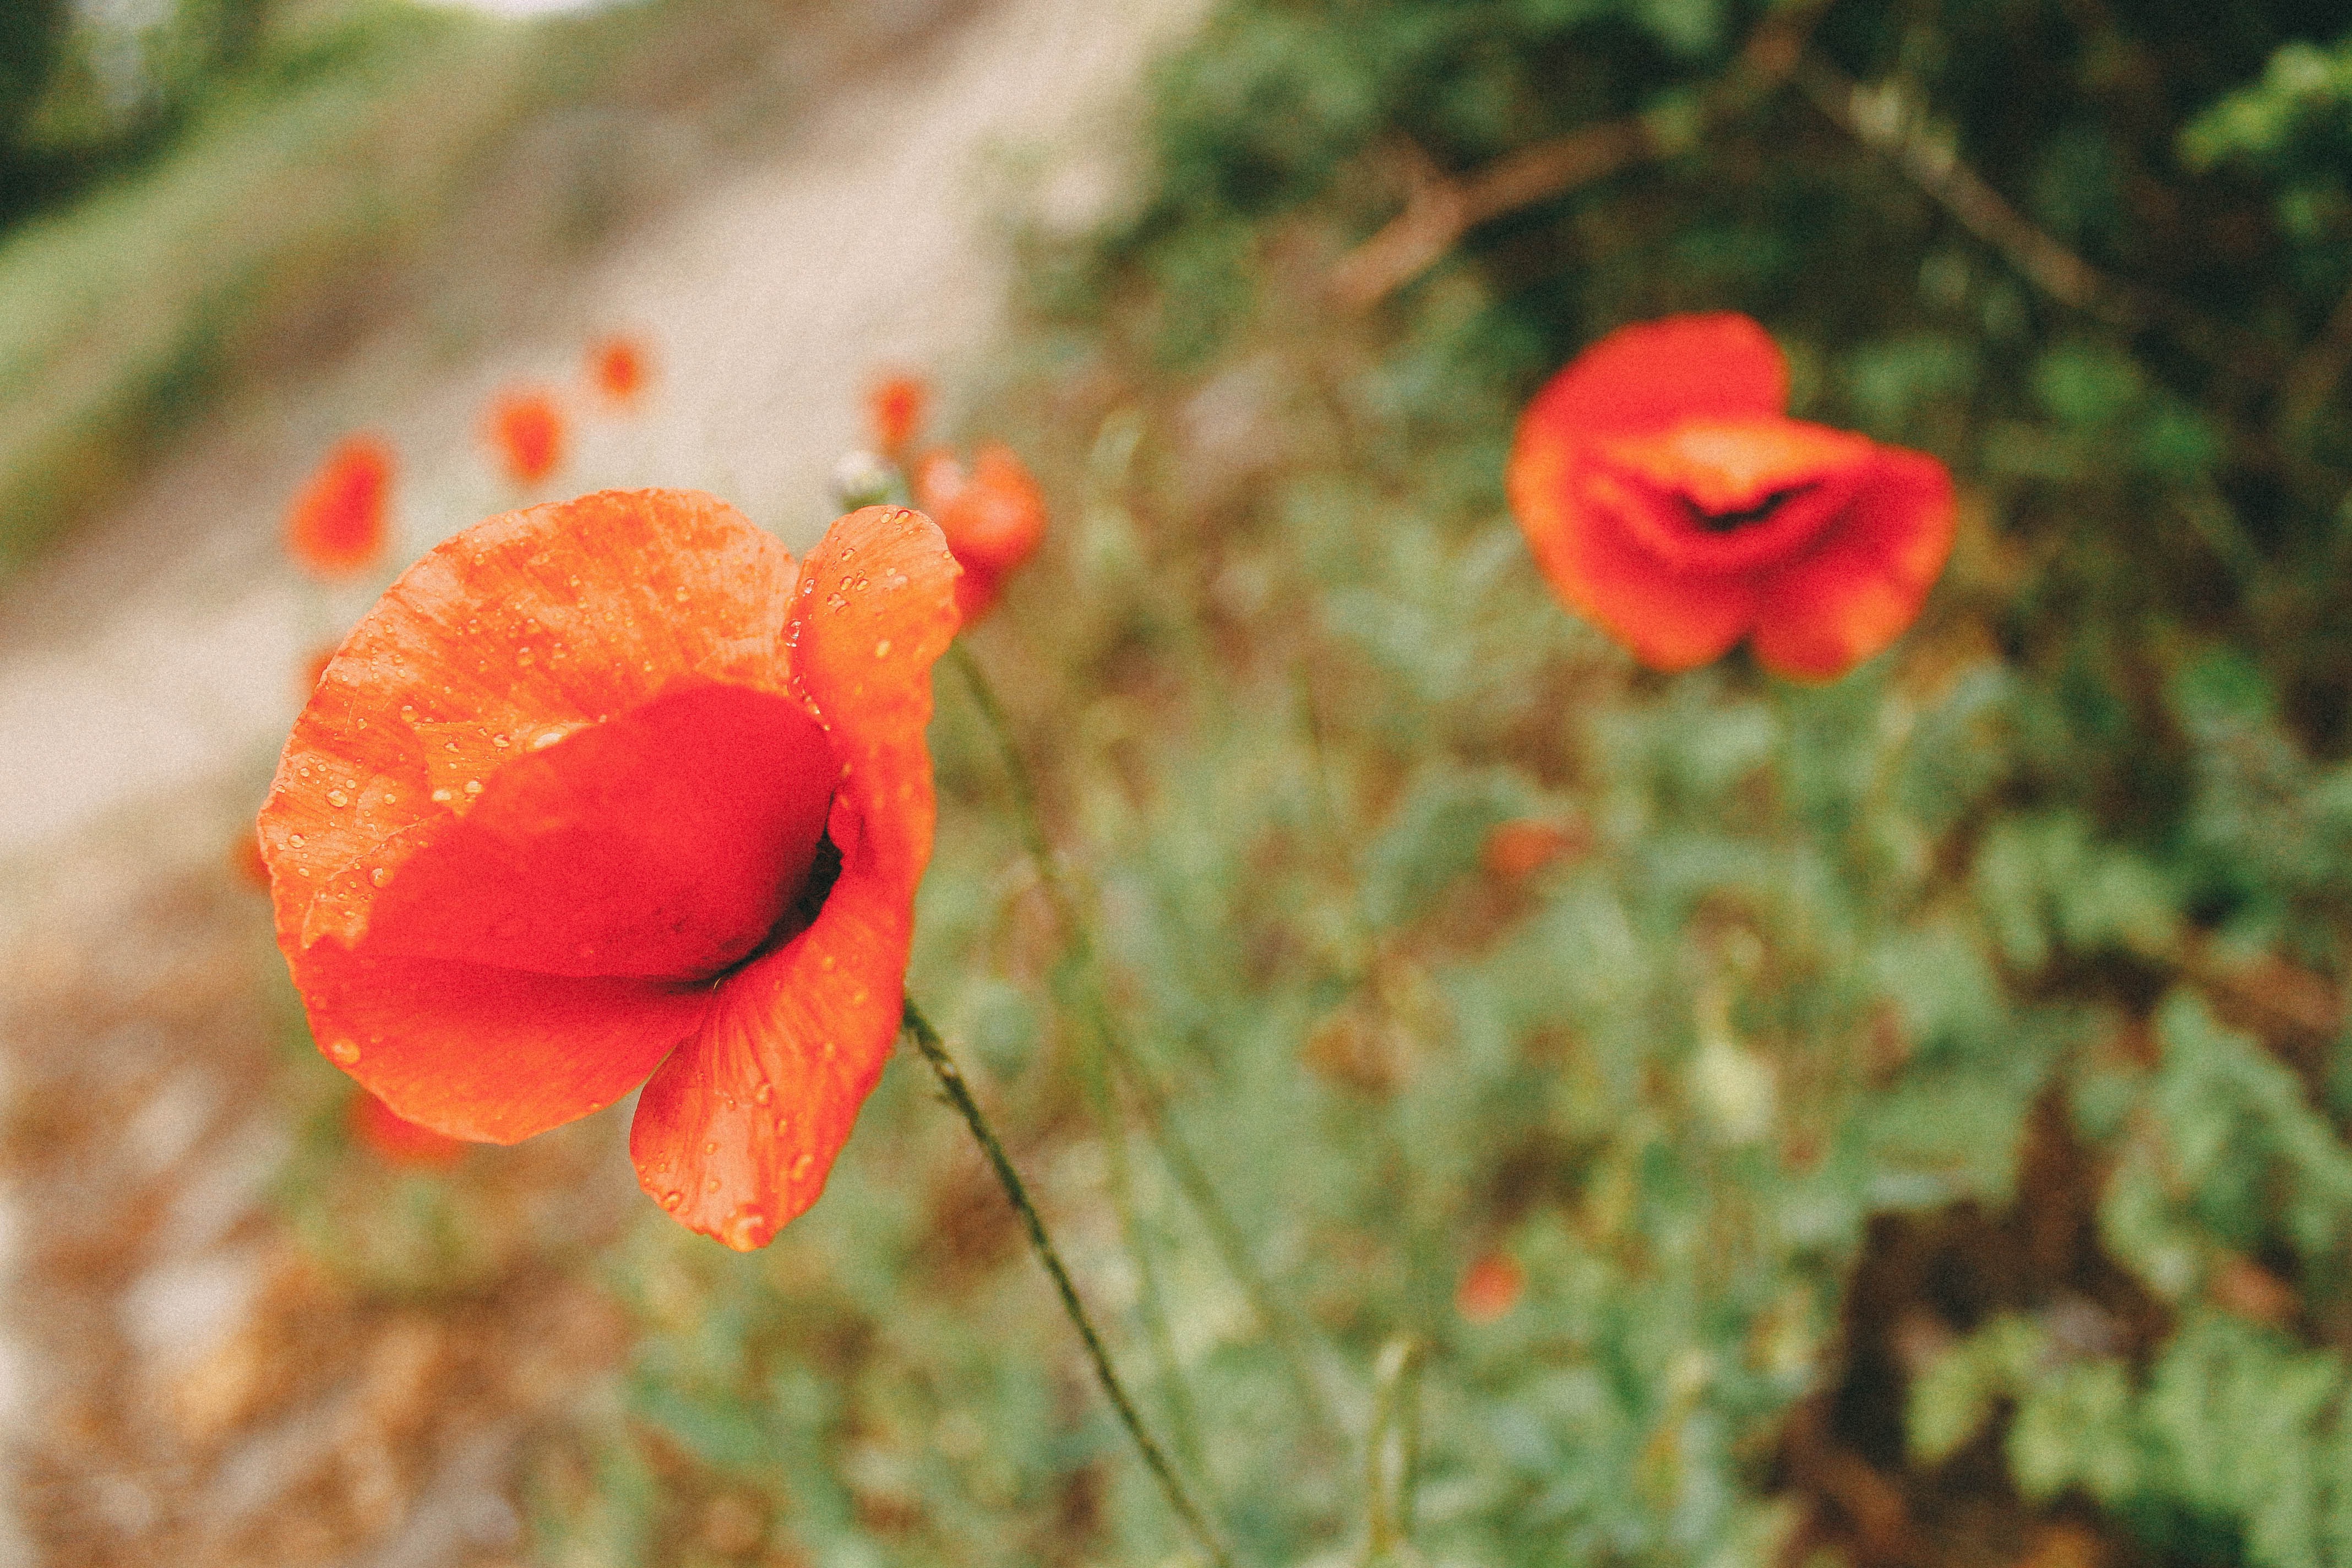
nature, blossom, plant, leaf, flower, petal, red, autumn, botany, flora, wildflower, close up, poppy, coquelicot, macro photography, flowering plant, land plant, poppy family